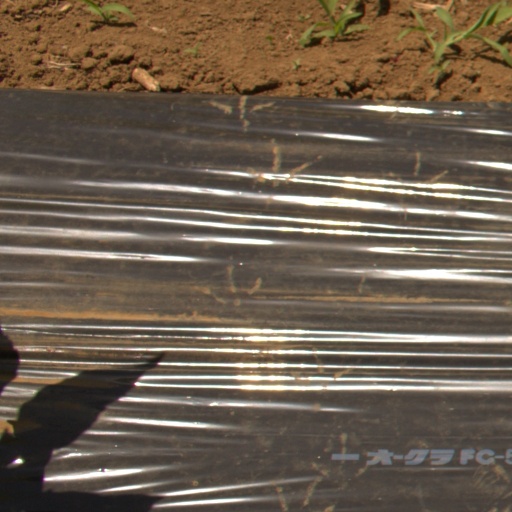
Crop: Jerusalem artichoke